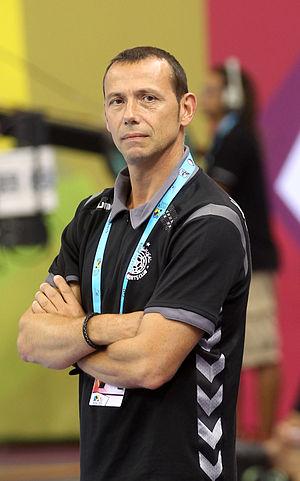
Patrice Canayer, entraîneur du club qatarien du Al-Sadd SC lors du Super Globe à Doha, le 27 août 2012.
Patrice Canayer, né le 4 avril 1961 à Nîmes, est un entraîneur de handball français possédant le plus grand palmarès de club en France.
La Al Sadd Sports Club Handball est un club de handball, situé à Doha au Qatar, évoluant en Qatari Handball League.